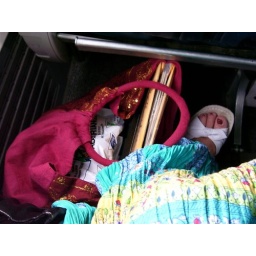
Here I am sitting in my seat in an airplane on our way back from Alaska.